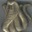
Label: snake